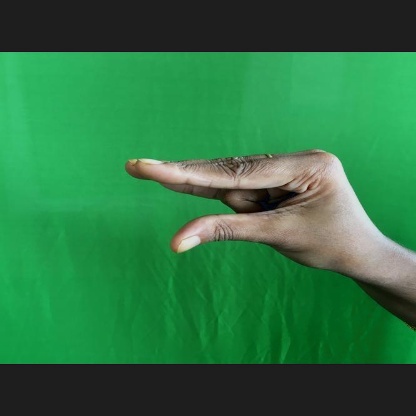
Mudra: Kangulam